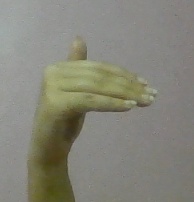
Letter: khaa